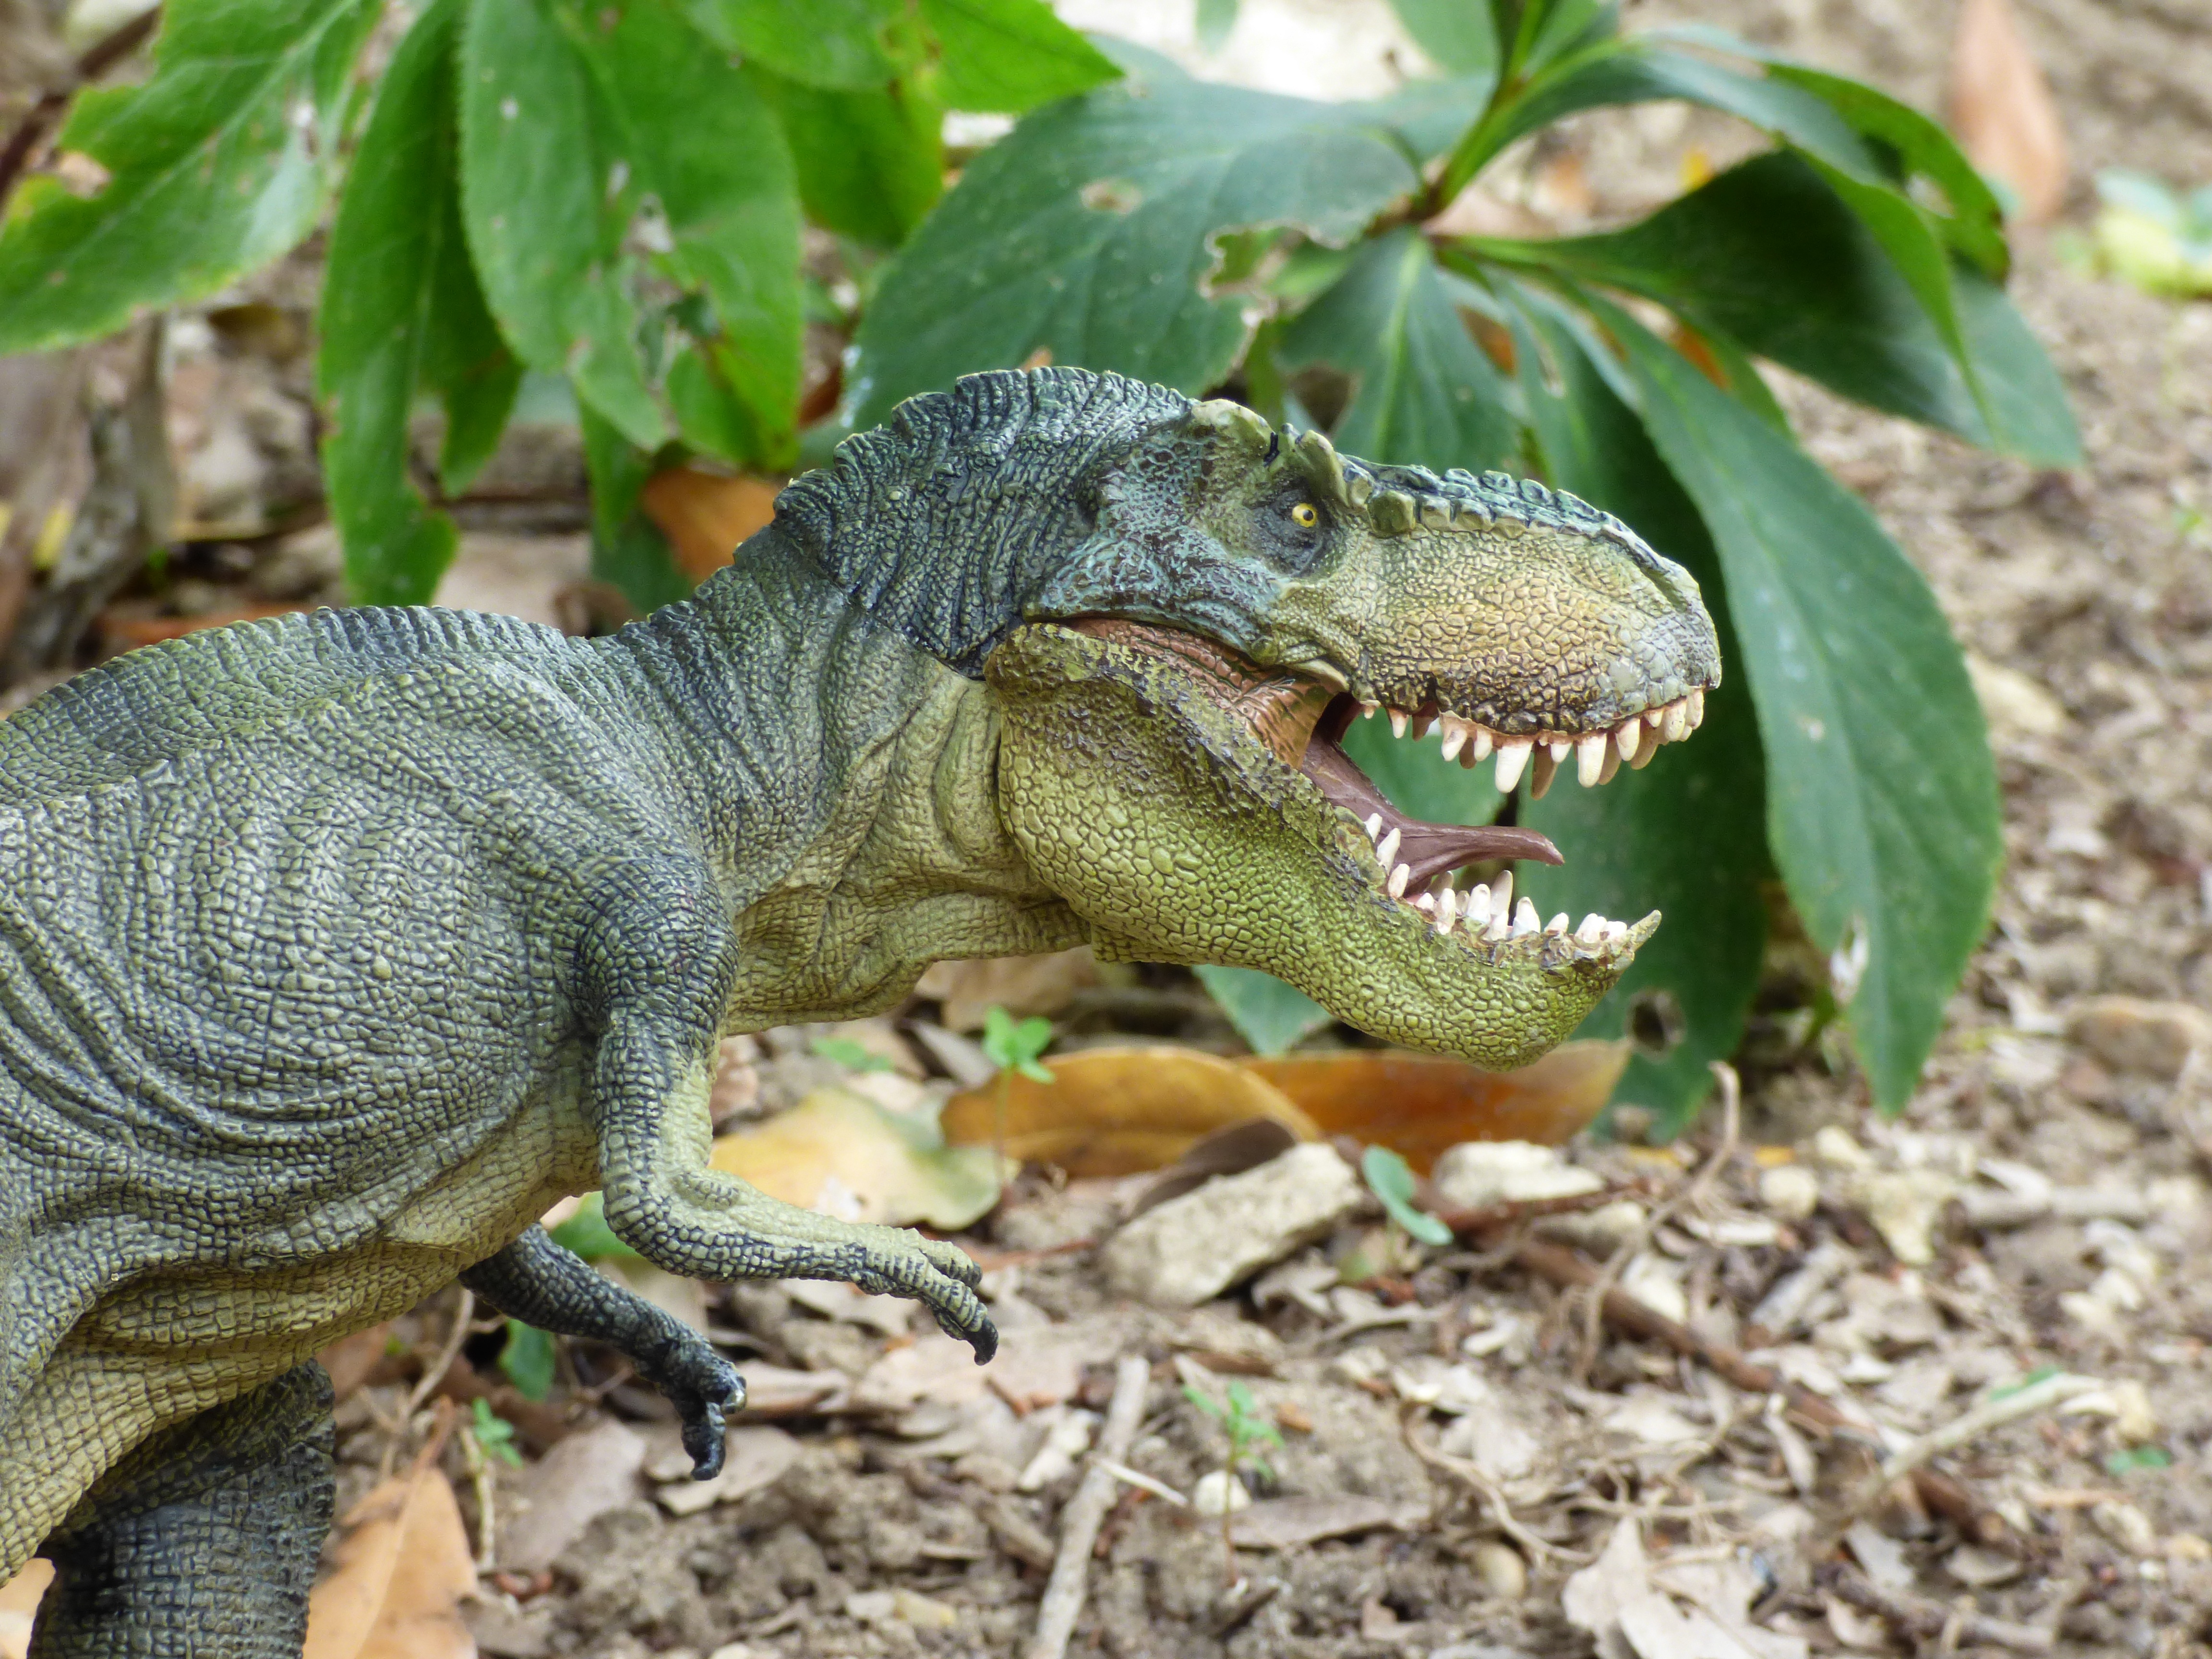
game, wildlife, reptile, toy, iguana, fauna, lizard, alligator, figurine, vertebrate, dinosaur, carnivore, iguania, tyrannosaurus, lacerta, agamidae, prehistory, american alligator, scaled reptile, lacertidae, african chameleon